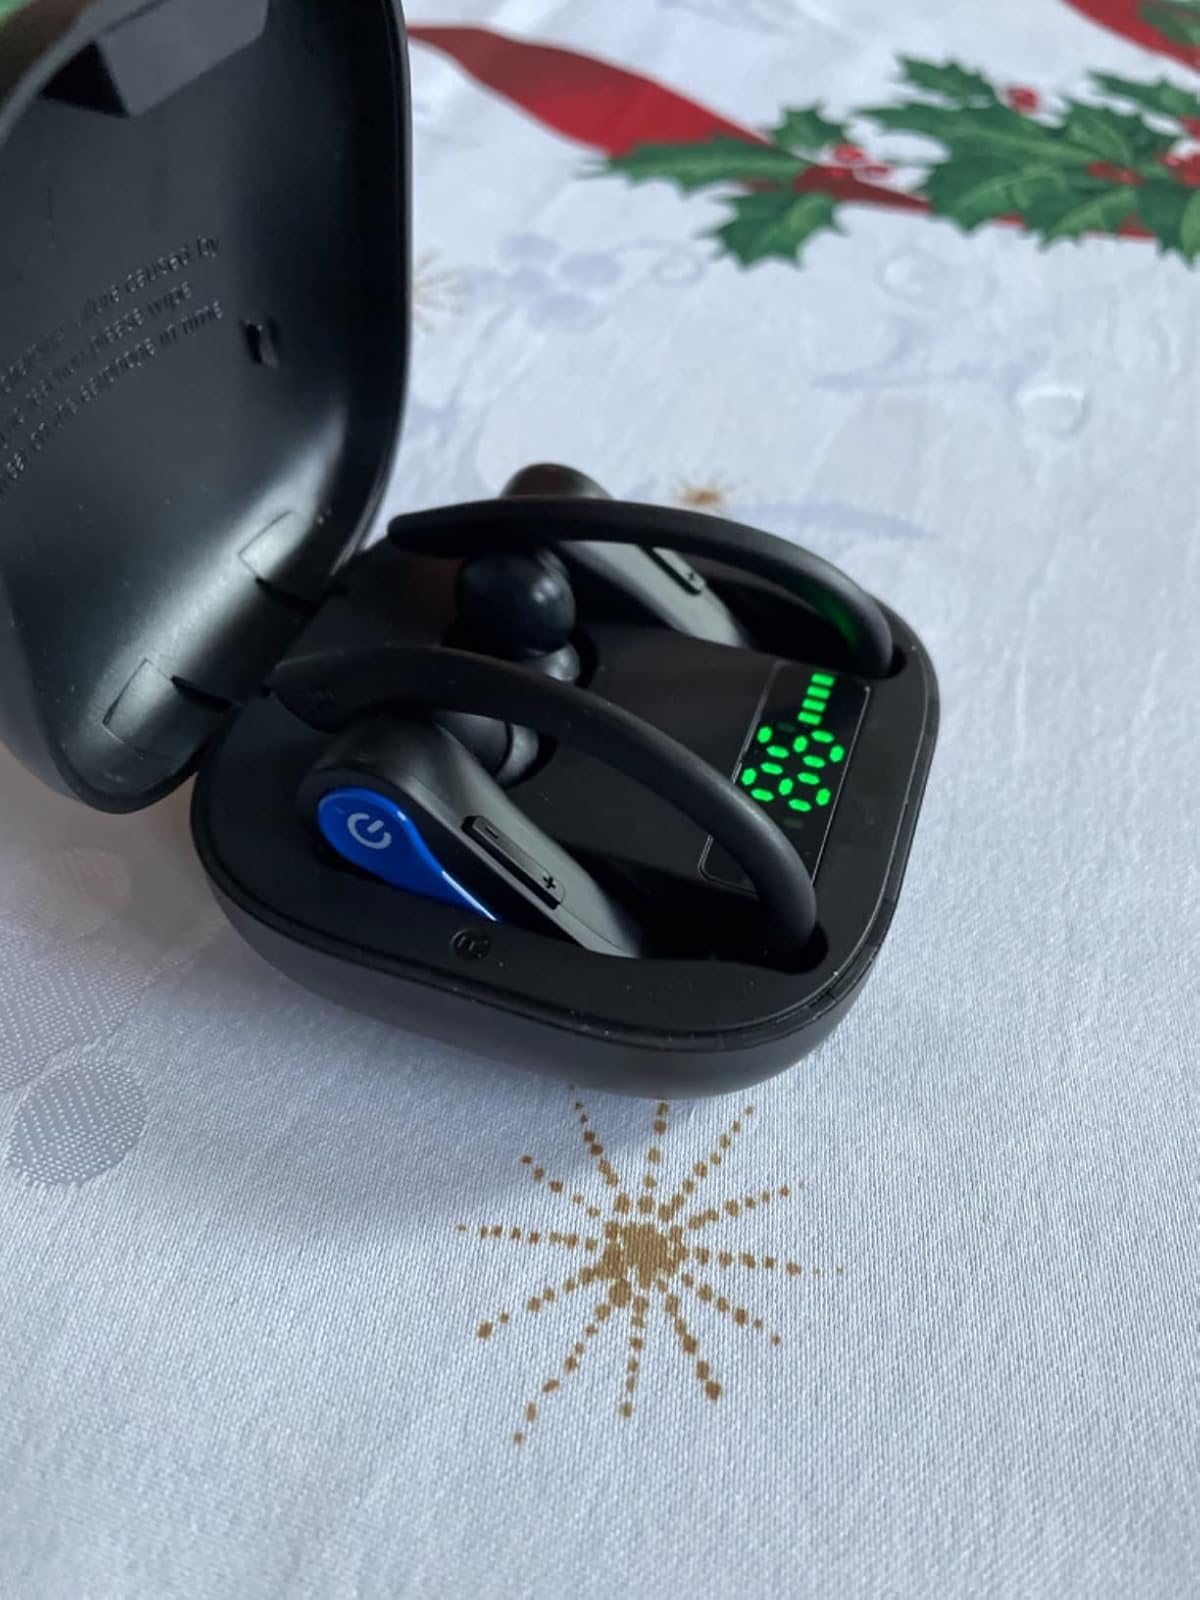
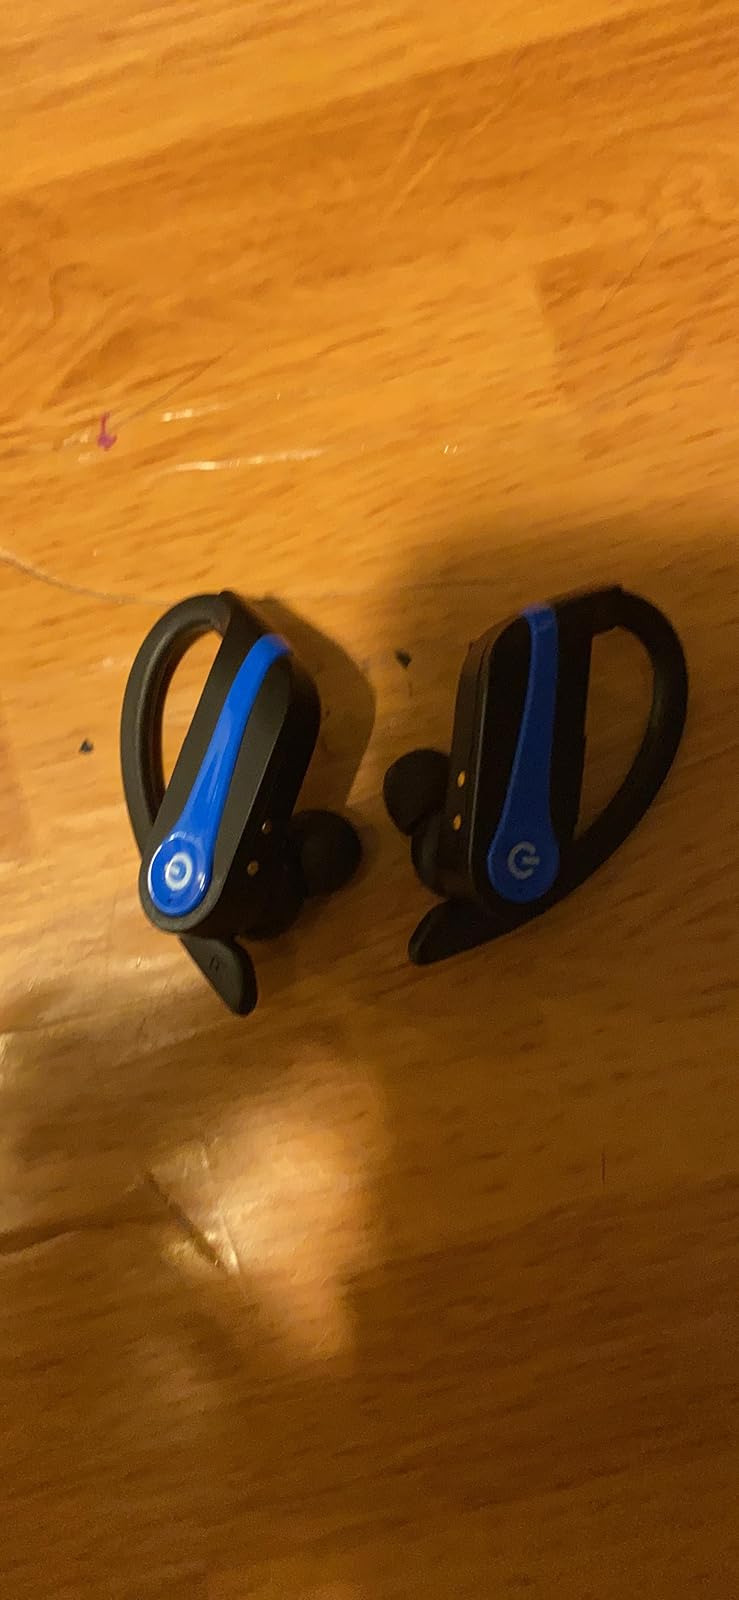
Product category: earbuds
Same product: yes